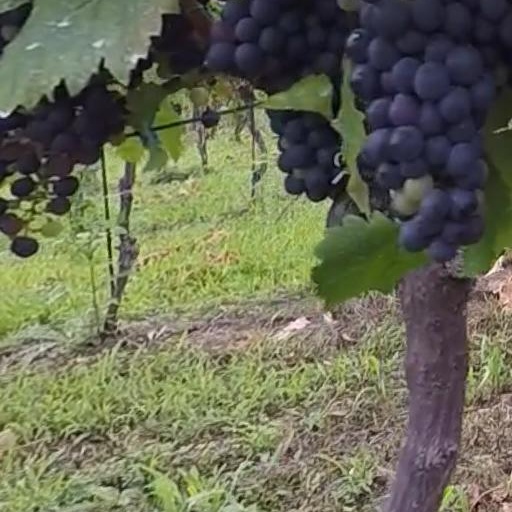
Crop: grape